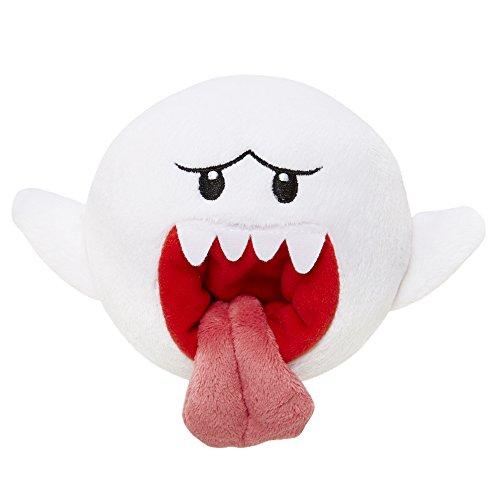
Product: World of Nintendo Mario Bros U Boo Plush
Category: Video Games | Legacy Systems | Nintendo NES | Games
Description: Collect all the Super Mario plush.
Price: $11.99
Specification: ProductDimensions:5x5x5inches|ItemWeight:1.6ounces|ShippingWeight:1.6ounces(Viewshippingratesandpolicies)|DomesticShipping:ItemcanbeshippedwithinU.S.|InternationalShipping:ThisitemcanbeshippedtoselectcountriesoutsideoftheU.S.LearnMore|ASIN:B00RPDS47G|Itemmodelnumber:83397|Manufacturerrecommendedage:36months-15years